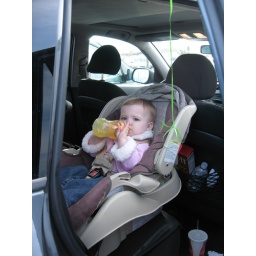
Leia sitting in the car at Costco